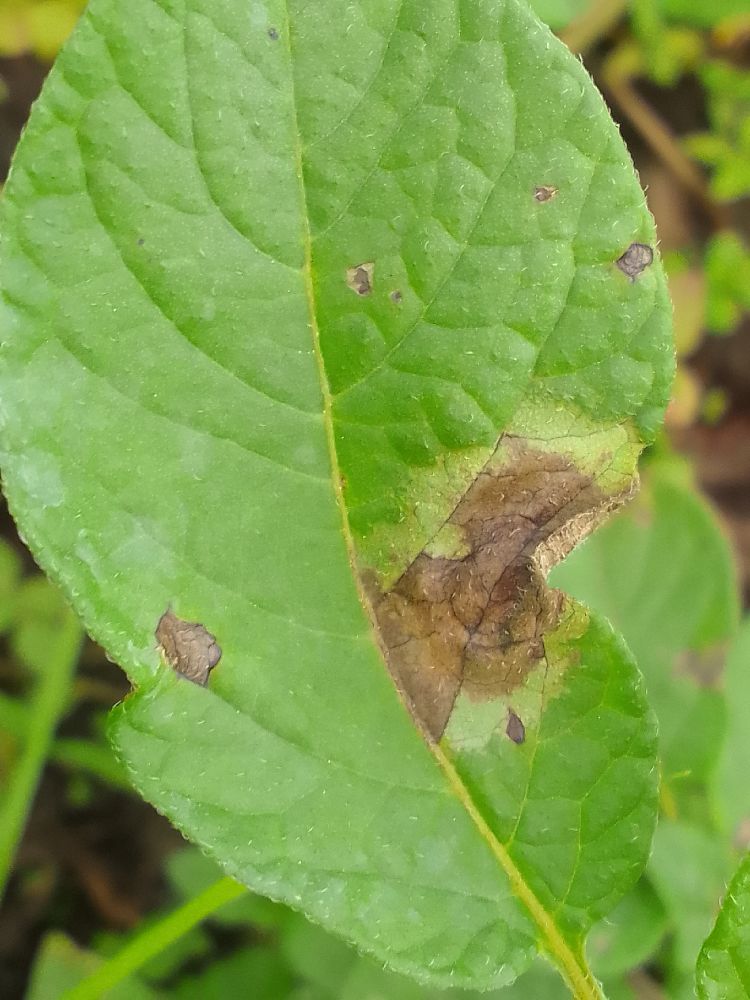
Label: Late blight